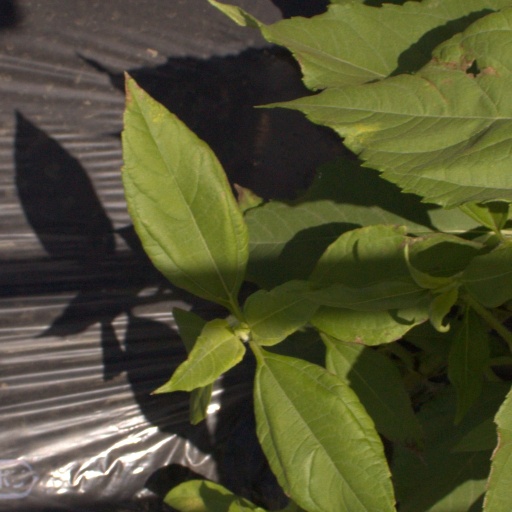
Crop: Jerusalem artichoke